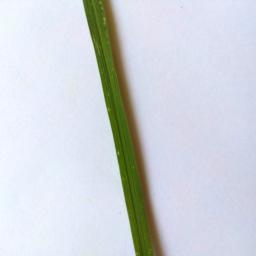
Label: Rice___Leaf_Blast